Ludwik Ćwikliński

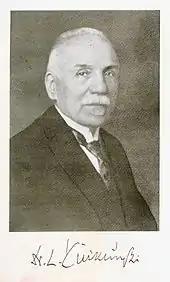
Ćwikliński in 1933

Ludwik Ćwikliński (17 July 1853 – 3 October 1942) was a Polish classical philologist, professor and rector of Lviv University (1893-1894), editor of "Eos" magazine (1894-1901). Between 1899 and 1902 he was a member of the Austrian parliament, and he was the Austrian Minister of Education between 1917 and 1918.